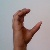
The image shows a hand gesture representing the letter 'C' in Indian Sign Language.